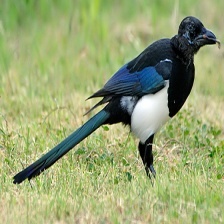
Species: EURASIAN MAGPIE
Scientific name: PICA PICA
ImageNet parent category: magpie